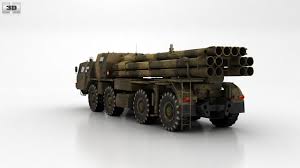
Label: BM-30